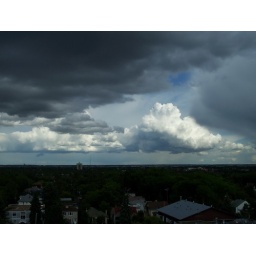
Summer storm clouds as seen from Strathcona apartment building in Edmonton, Alberta. Summer 2008.